Springfield, Missouri

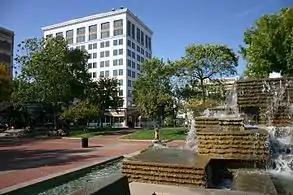
Park Central Square in downtown Springfield has multiple annual festivals.

Ozarks Technical Community College (OTC) is the second largest college in the city of Springfield, having more than 11,000 students in attendance.